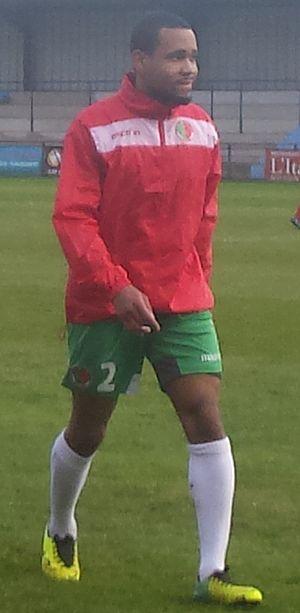
Alexandre Vardin avant la rencontre Lens B - Sedan, au Stade François-Blin d'Avion, match comptant pour le championnat de France de CFA (quatrième division française), le 24 janvier 2015
Alexandre Vardin est un footballeur français né le 18 septembre 1989. Il évolue au poste de défenseur au Mans FC.